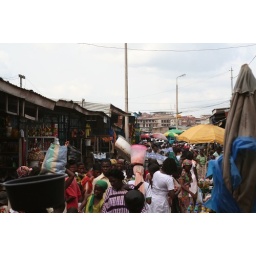
People in the street market in Kumasi